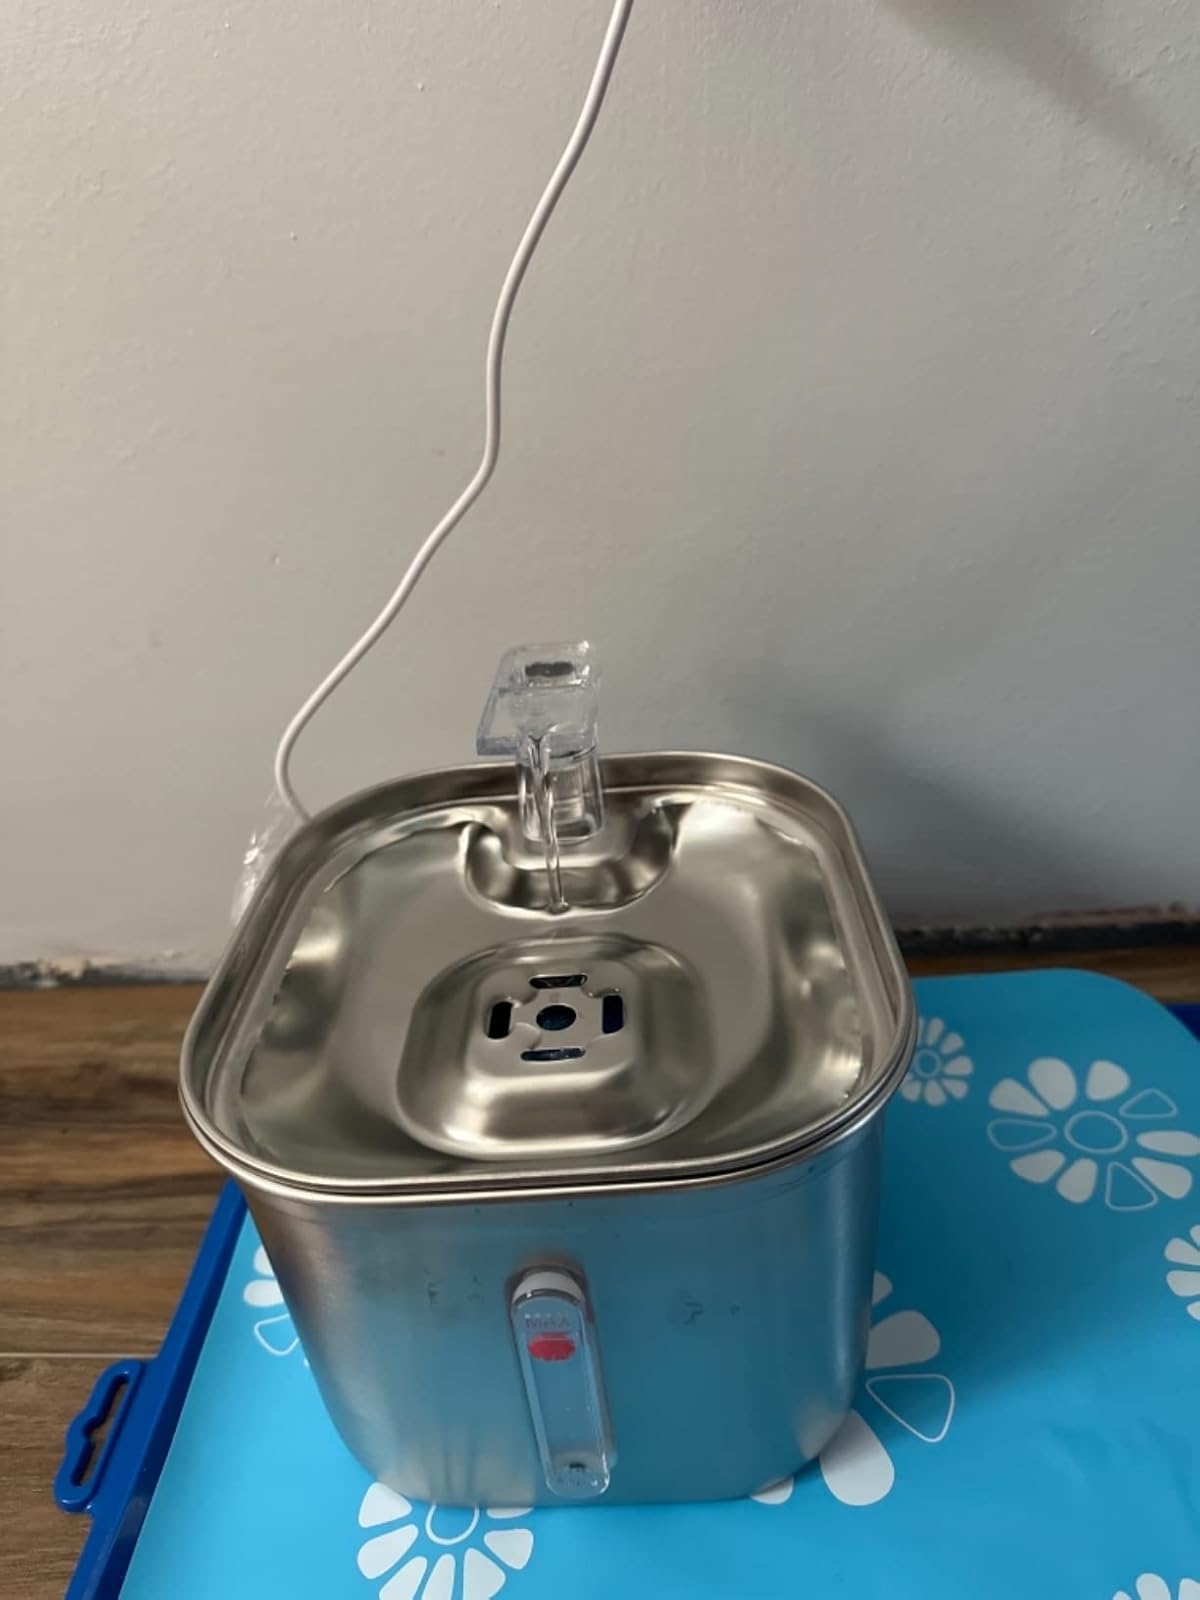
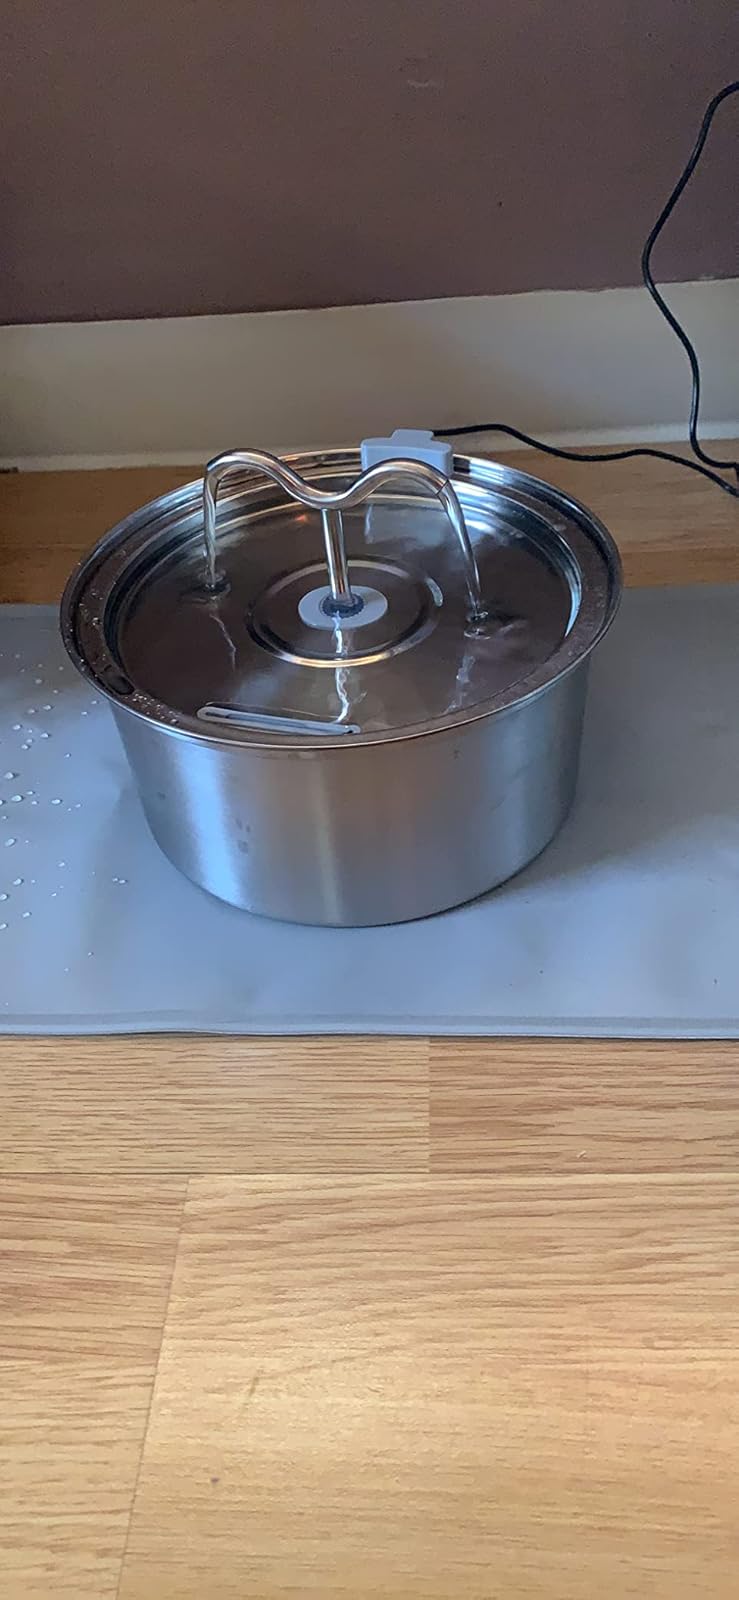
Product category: items_bowl
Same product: no